Martin O'Malley 2016 presidential campaign

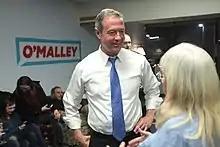
O'Malley speaking with supporters at a campaign event in Manchester, New Hampshire

During a speech at Harvard's Institute of Politics, O'Malley stated his support for a $15 minimum wage, claiming that it will "fuel economic growth, greater consumer demand." He is also careful to refer to his support for a "living wage" rather than a "minimum wage." During his final year serving as the Governor of Maryland, O'Malley signed a bill to gradually raise the minimum wage to $10.10 an hour. This followed a 2007 "living wage" law requiring government contractors to pay their employees significantly more than the minimum wage; the exact level of wage increase varied from county to county depending on the cost of living.